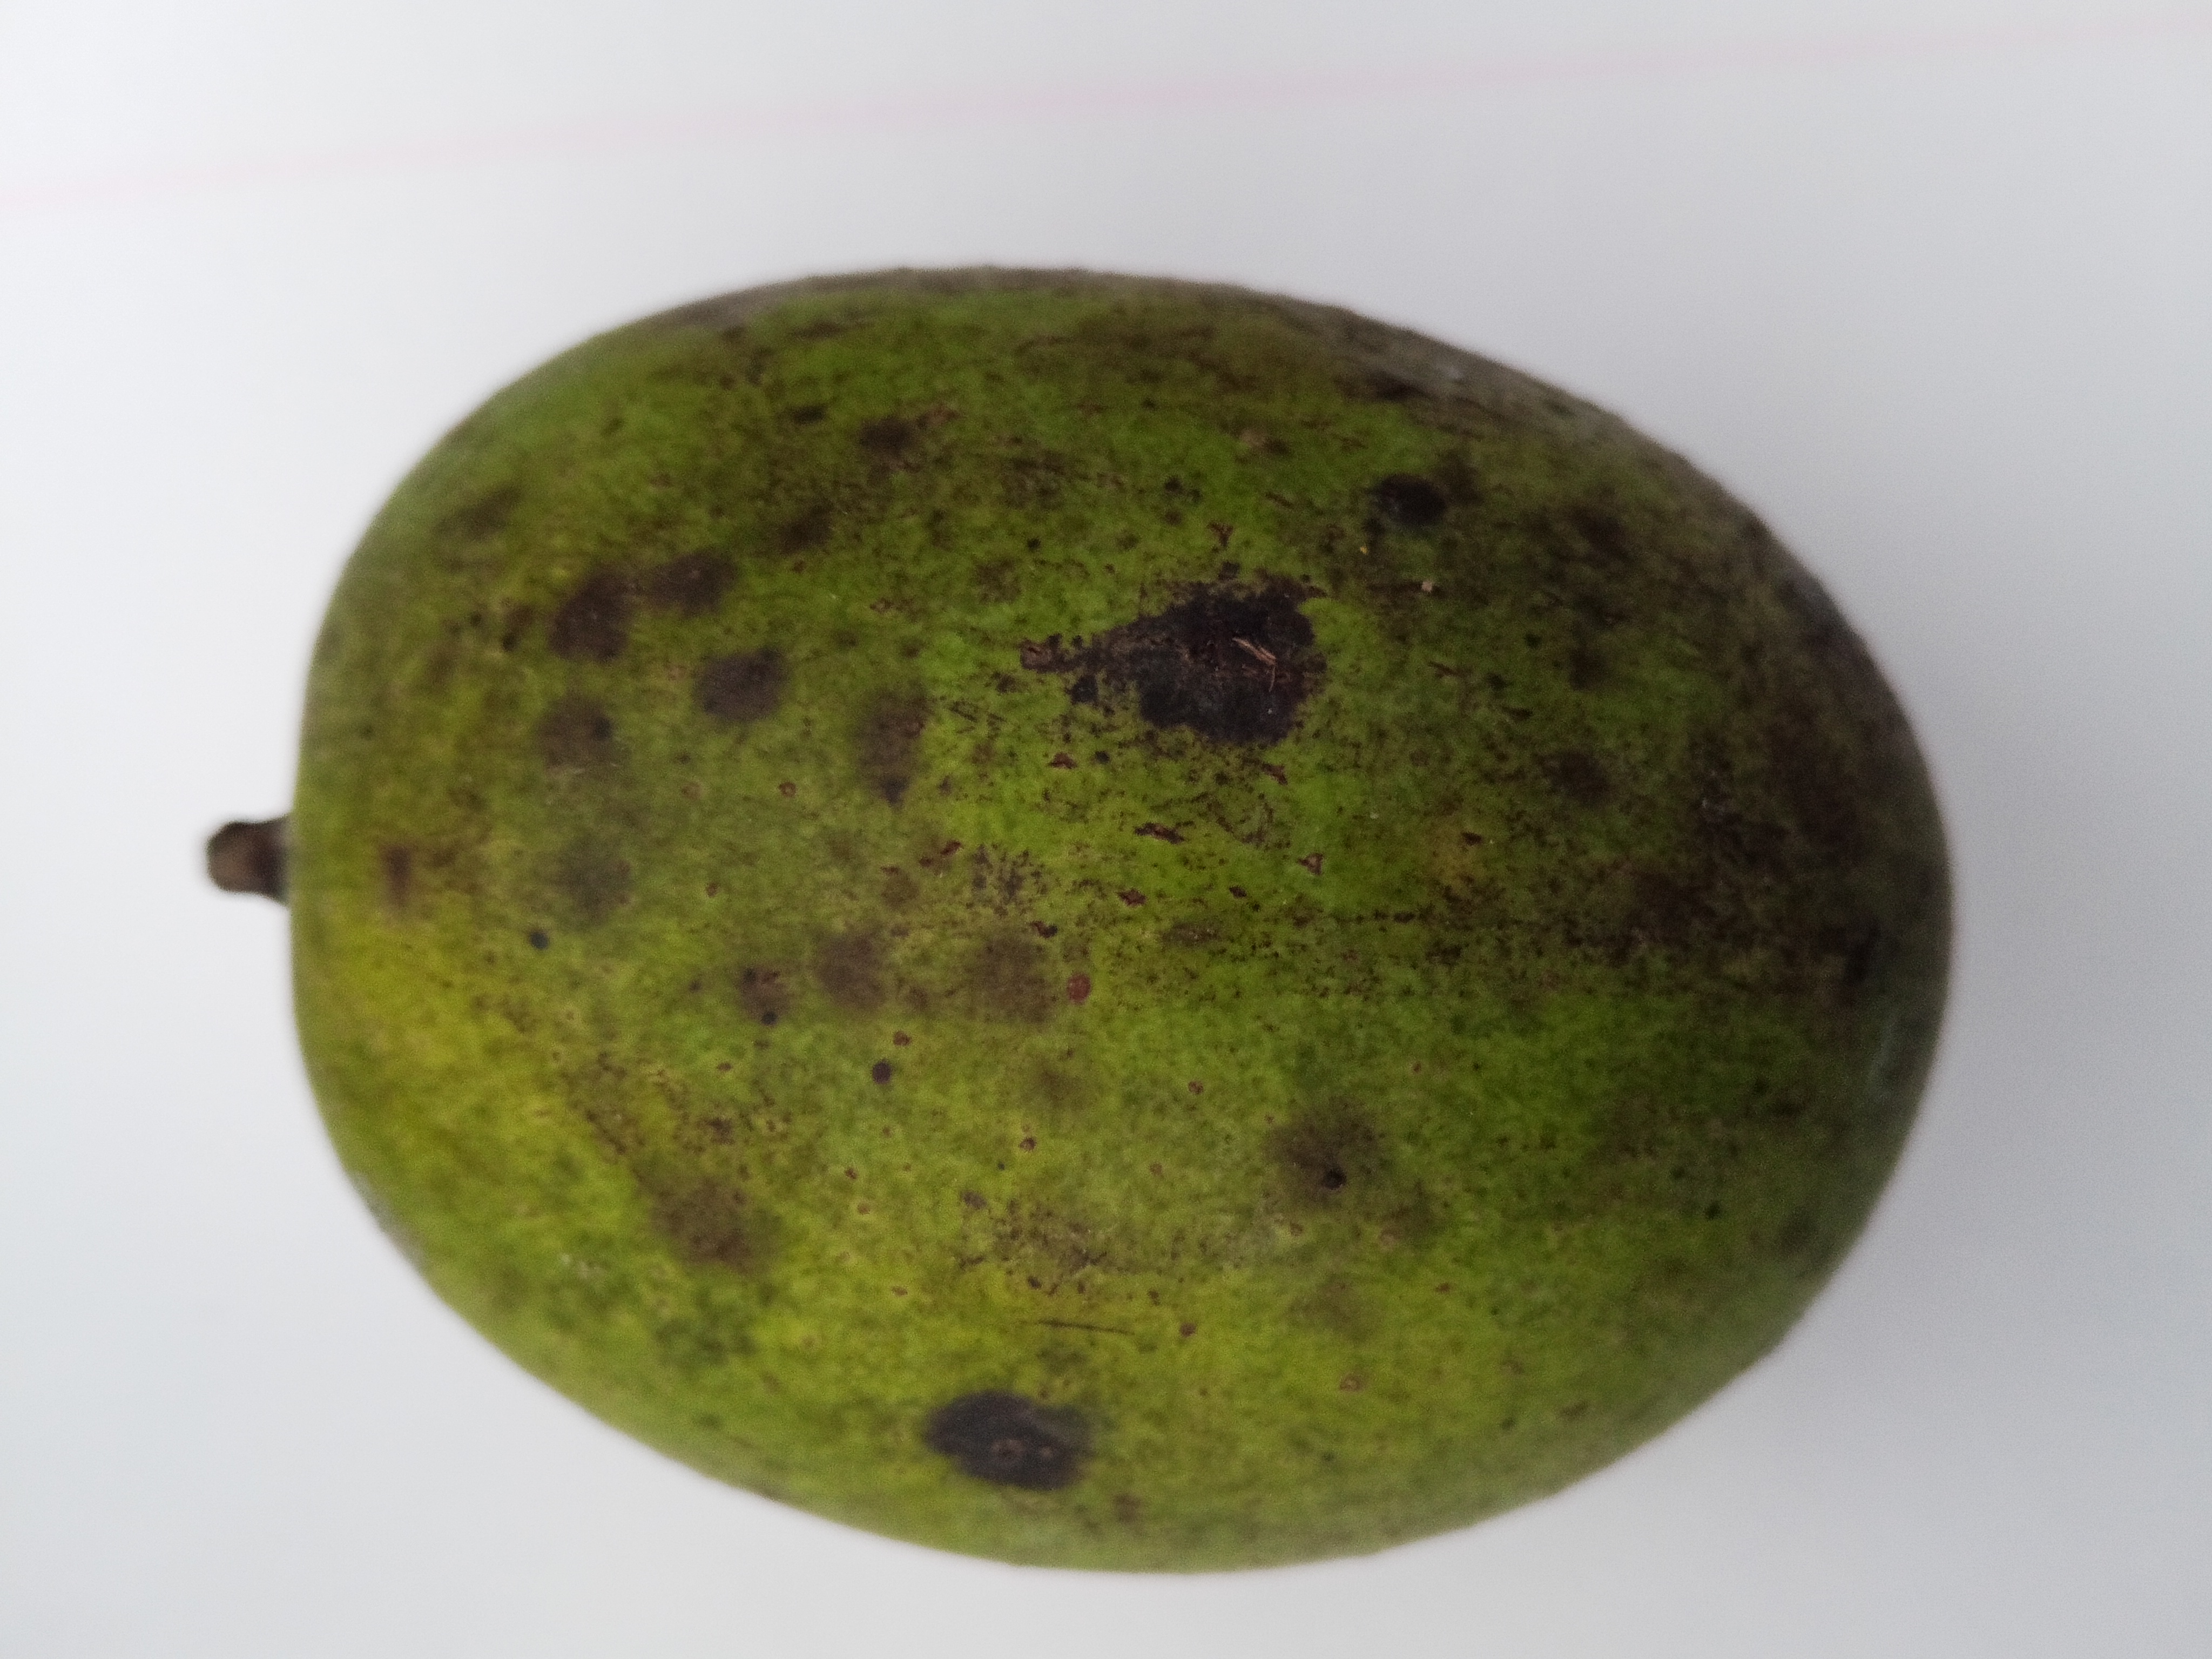
Mango variety: Langra